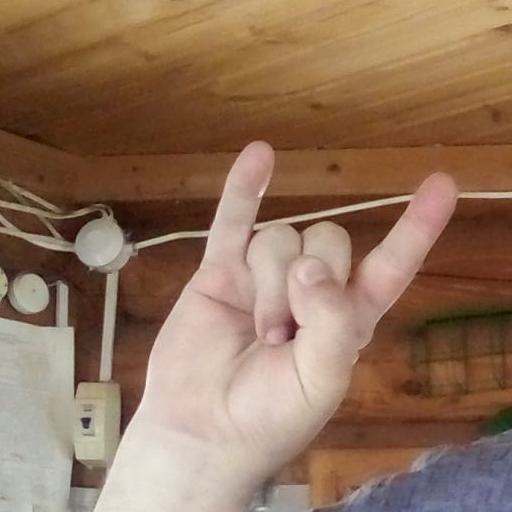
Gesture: rock